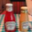
Label: bottle